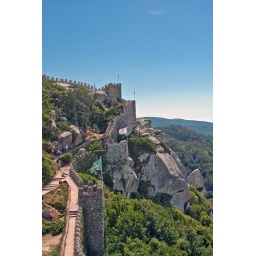
108 - The castle wall at the Moorish Castle in Sintra